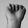
ASL letter: A